TB11Cs4H3 snoRNA

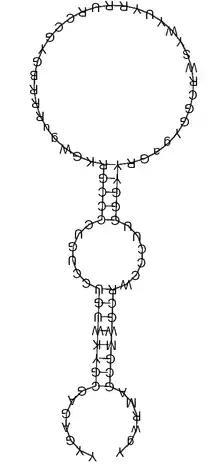
Consensus structure of TB11Cs4H3

TB11Cs4H3 is a member of the H/ACA-like class of non-coding RNA (ncRNA) molecule that guide the sites of modification of uridines to pseudouridines of substrate RNAs. It is known as a small nucleolar RNA (snoRNA) thus named because of its cellular localization in the nucleolus of the eukaryotic cell. TB11Cs4H3 is predicted to guide the pseudouridylation of LSU3 ribosomal RNA (rRNA) at residue Ψ566.